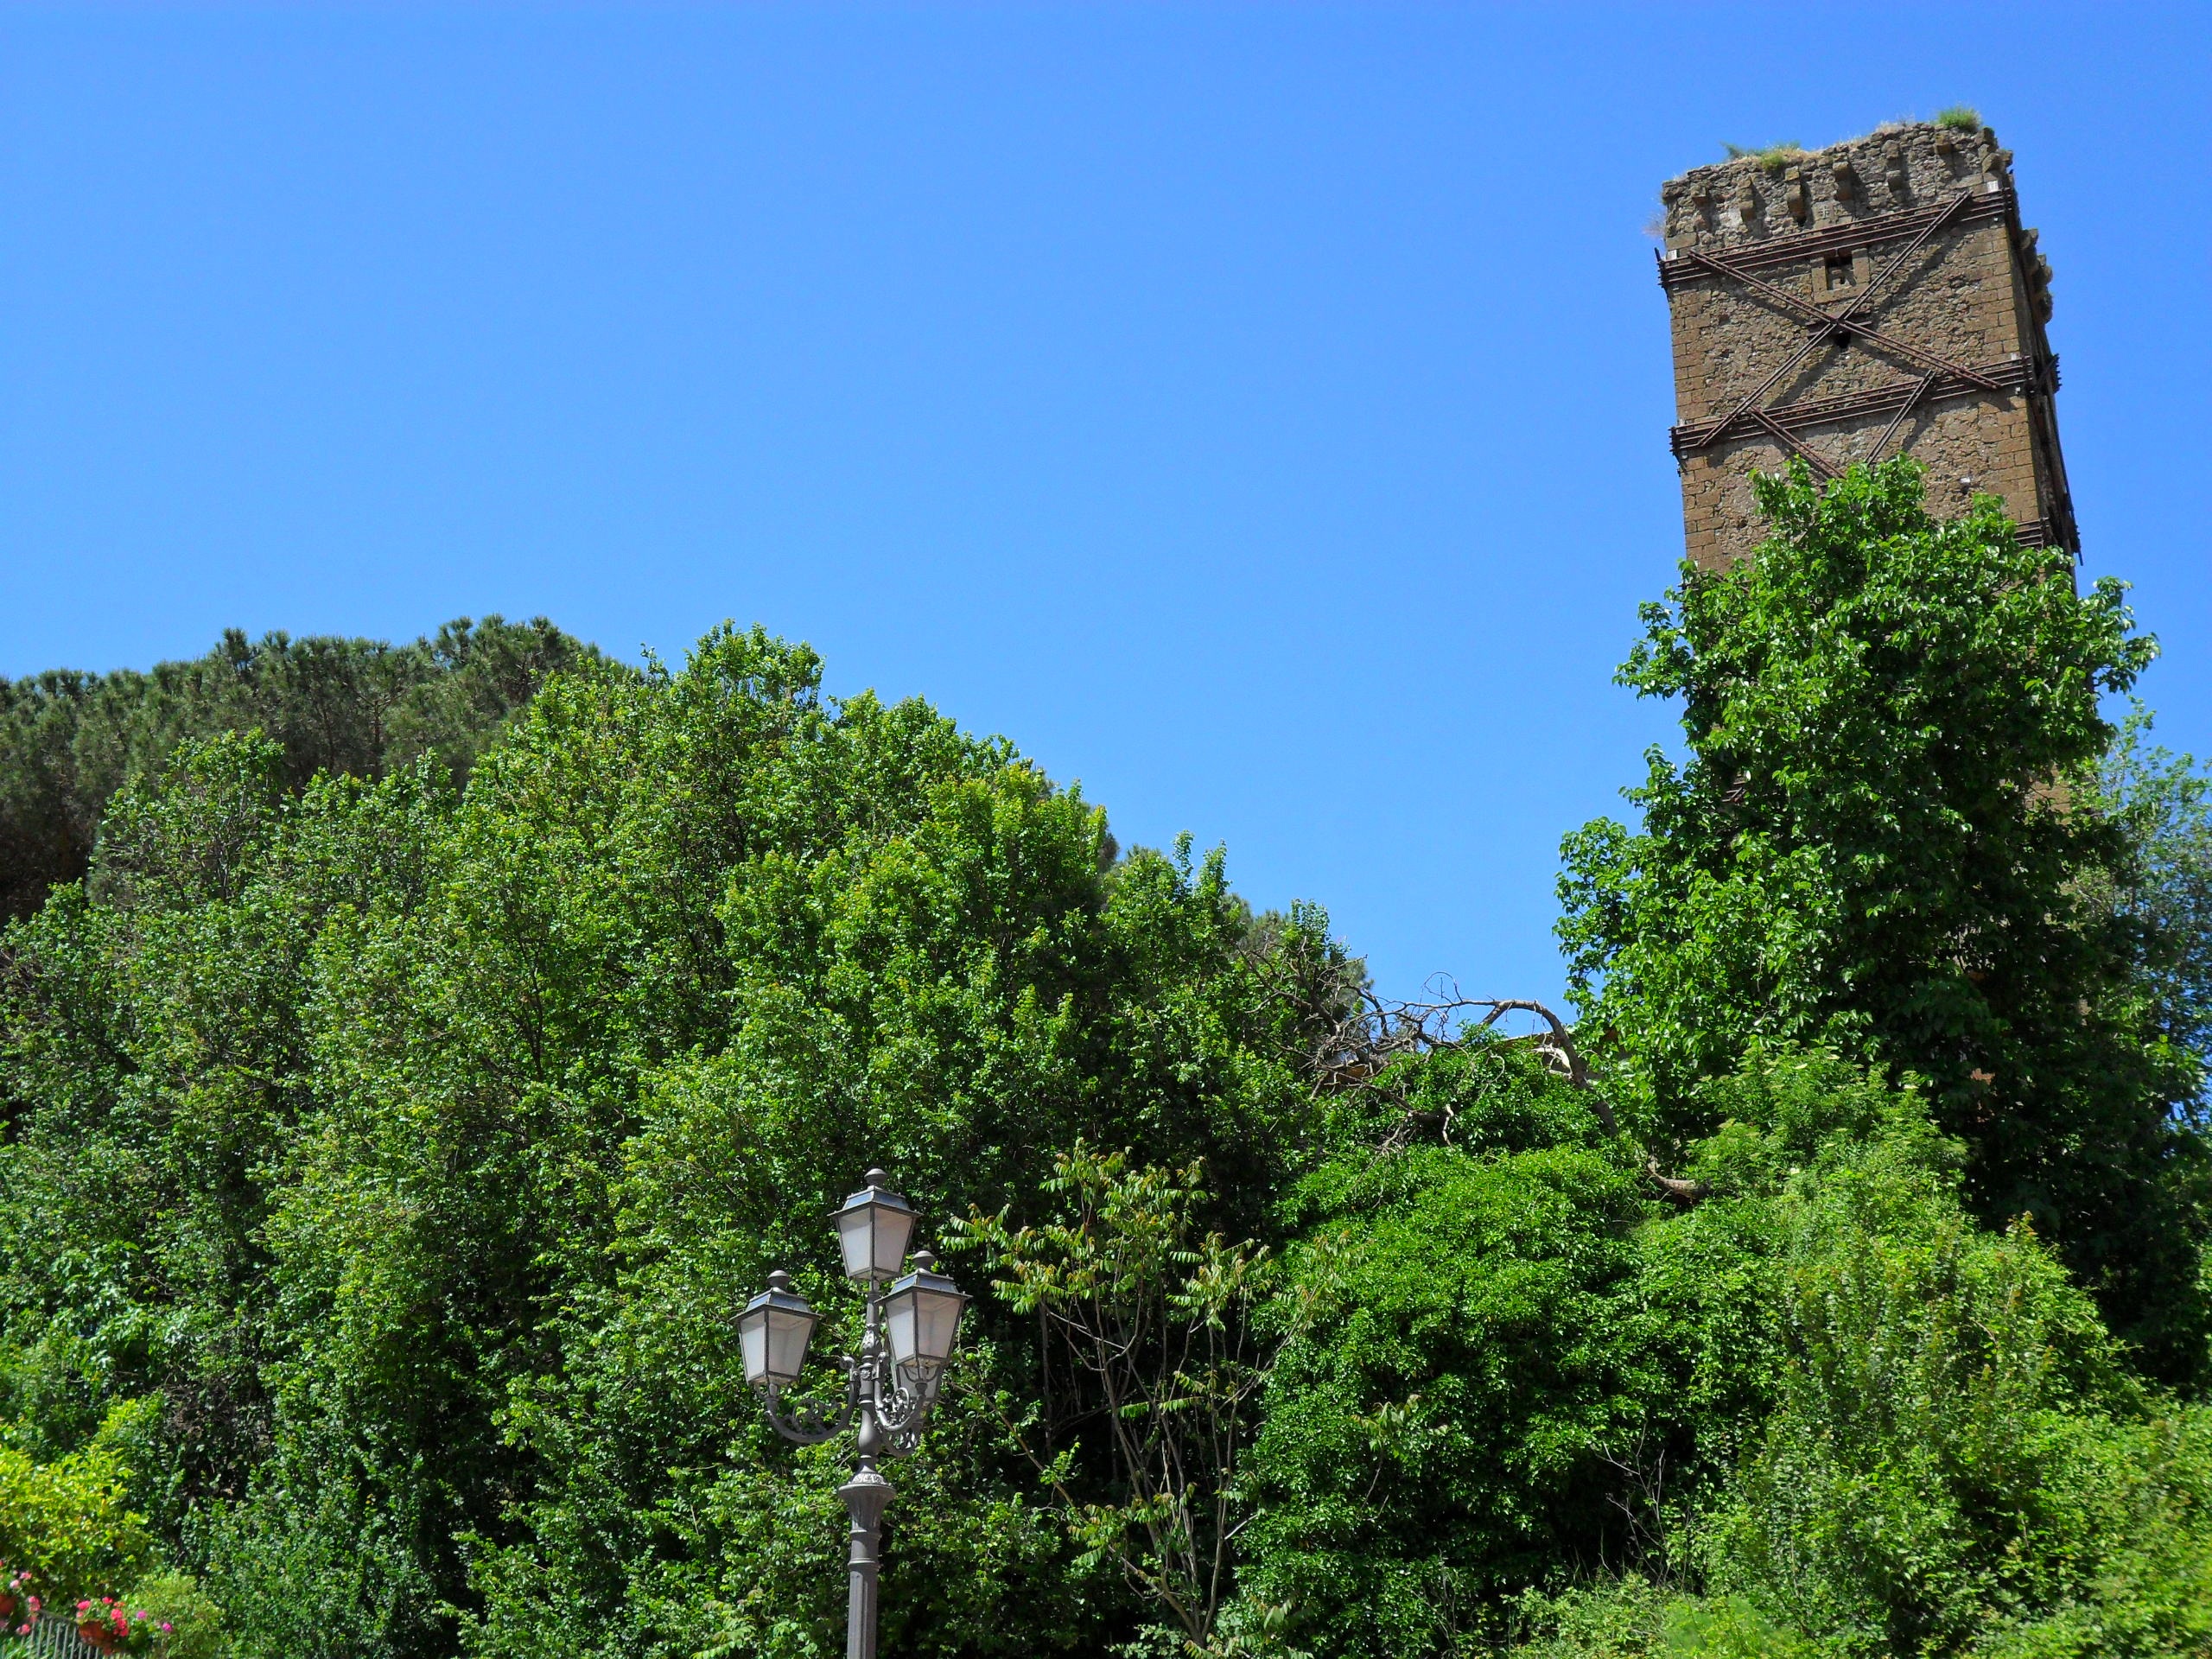
tree, nature, forest, mountain, sky, hill, green, jungle, terrain, trees, ruins, vegetation, rainforest, torre, habitat, middle ages, ecosystem, biome, natural environment, seiche aurunca